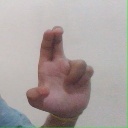
अक्षर: आ